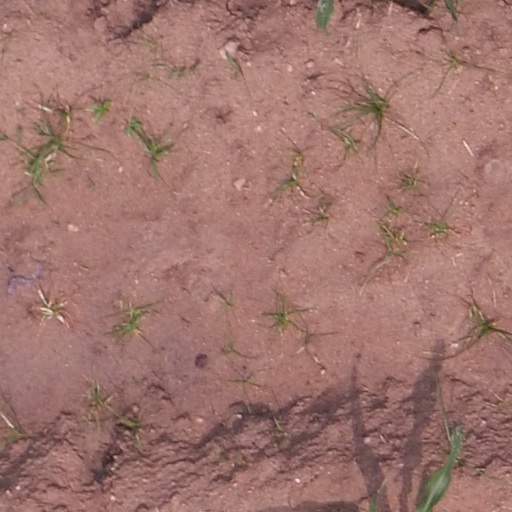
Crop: maize; corn